Johann Friedrich Ahlfeld (theologian)

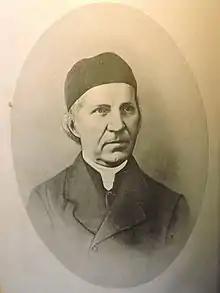
Johann Friedrich Ahlfeld

Johann Friedrich Ahlfeld (born 1 November 1810 in Mehringen, administrative subdivision of Aschersleben in the Kingdom of Westphalia and died 4 March 1884 in Leipzig) was a German Lutheran theologian and preacher.